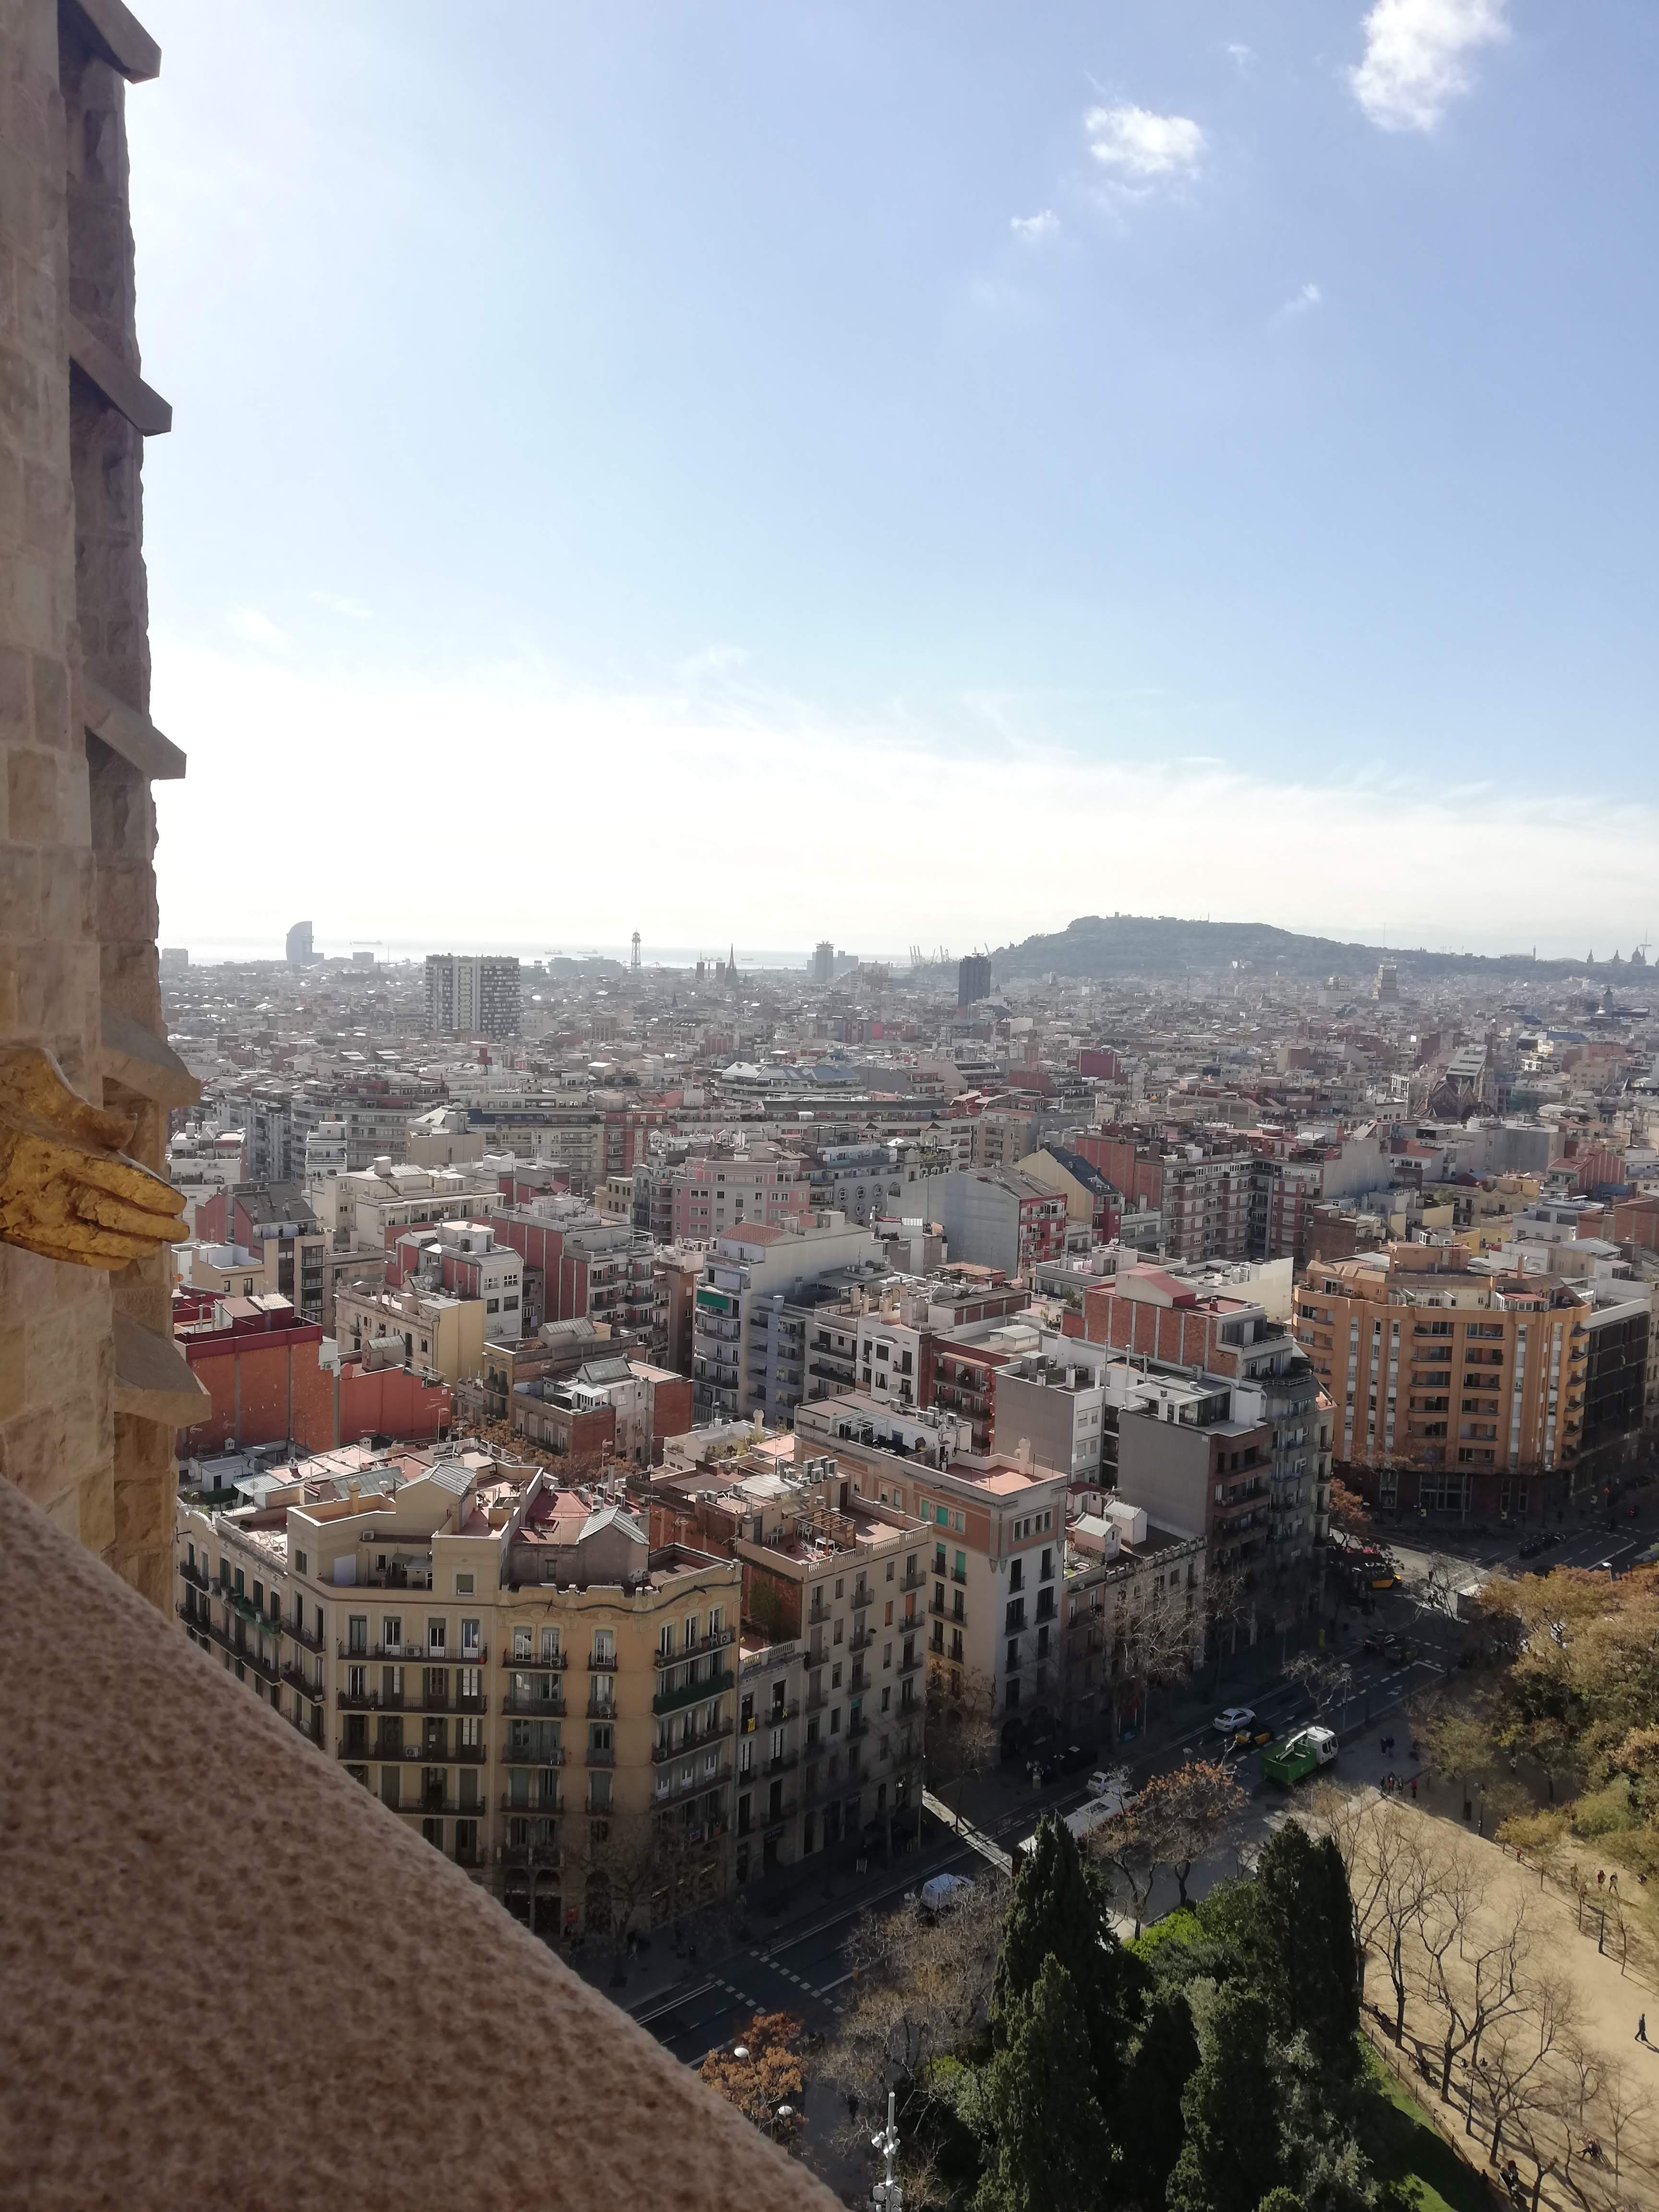
barcelona, town, city, sky, landmark, urban area, human settlement, building, wall, architecture, tourism, vacation, roof, horizon, metropolitan area, tower, neighbourhood, history, cityscape, cloud, landscape, ancient history, arch, historic site, hill, metropolis